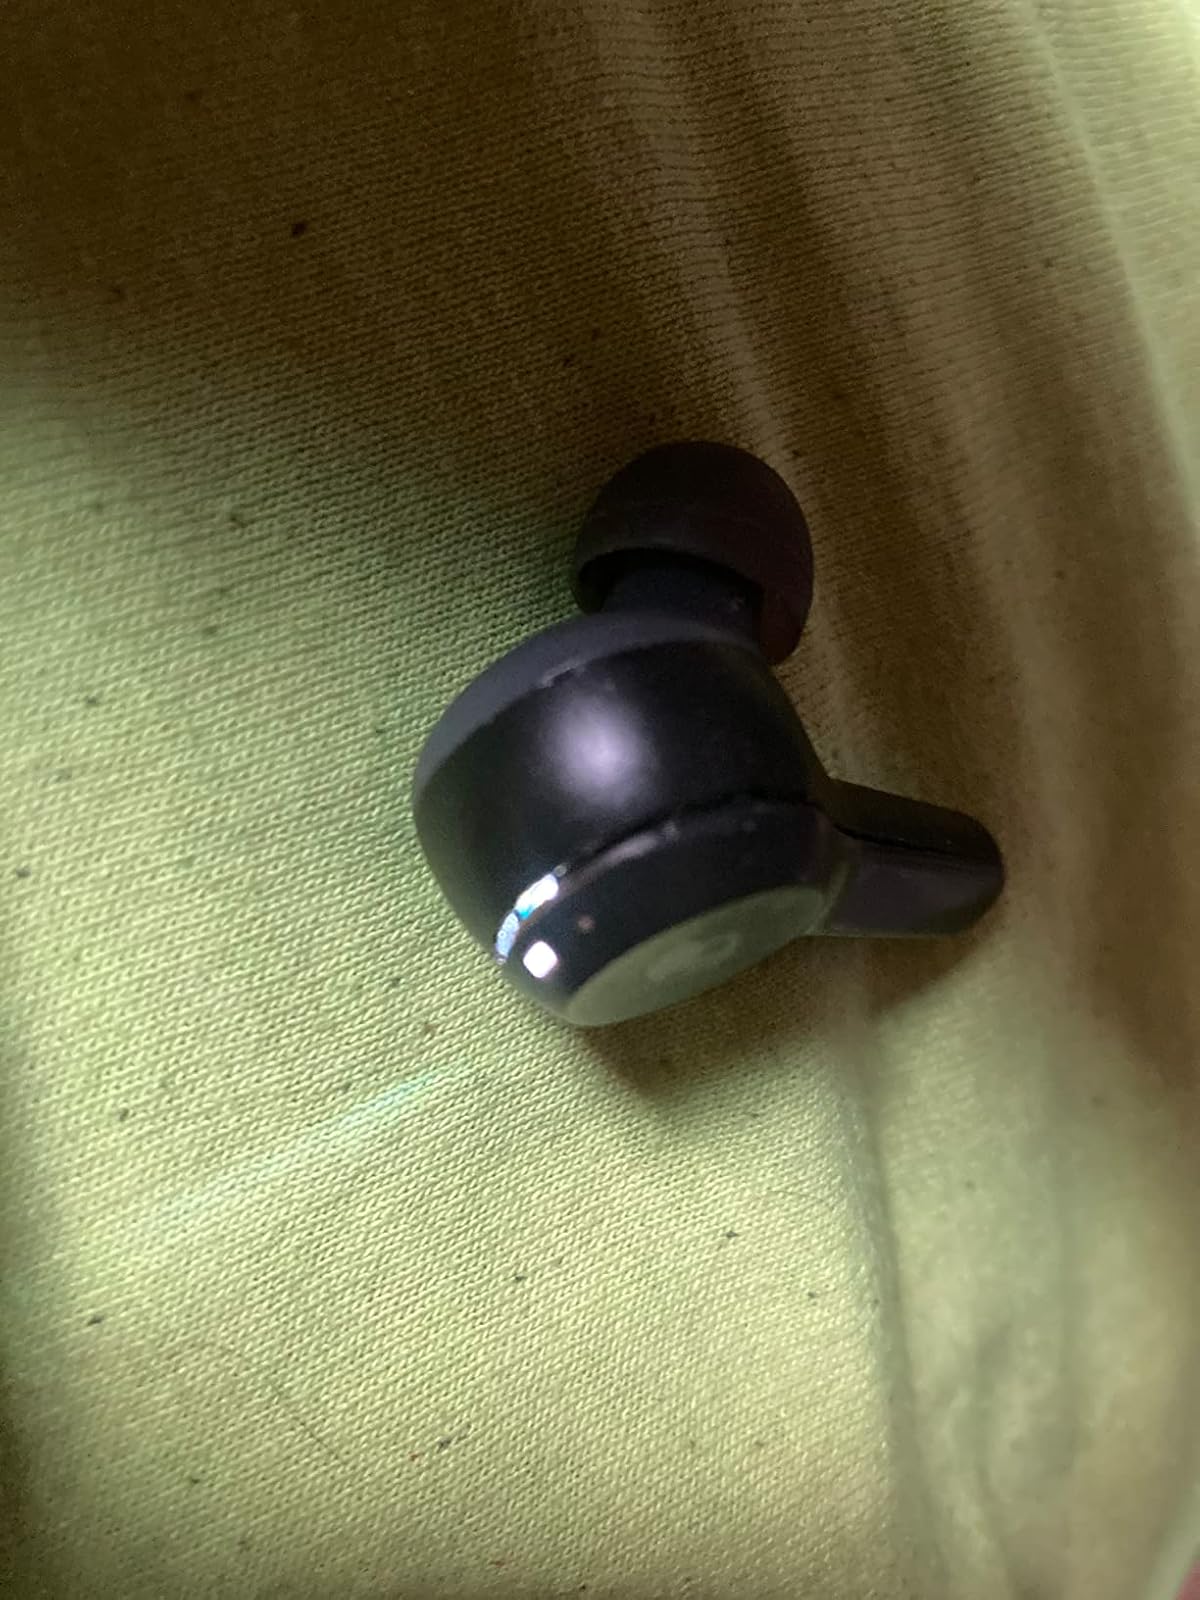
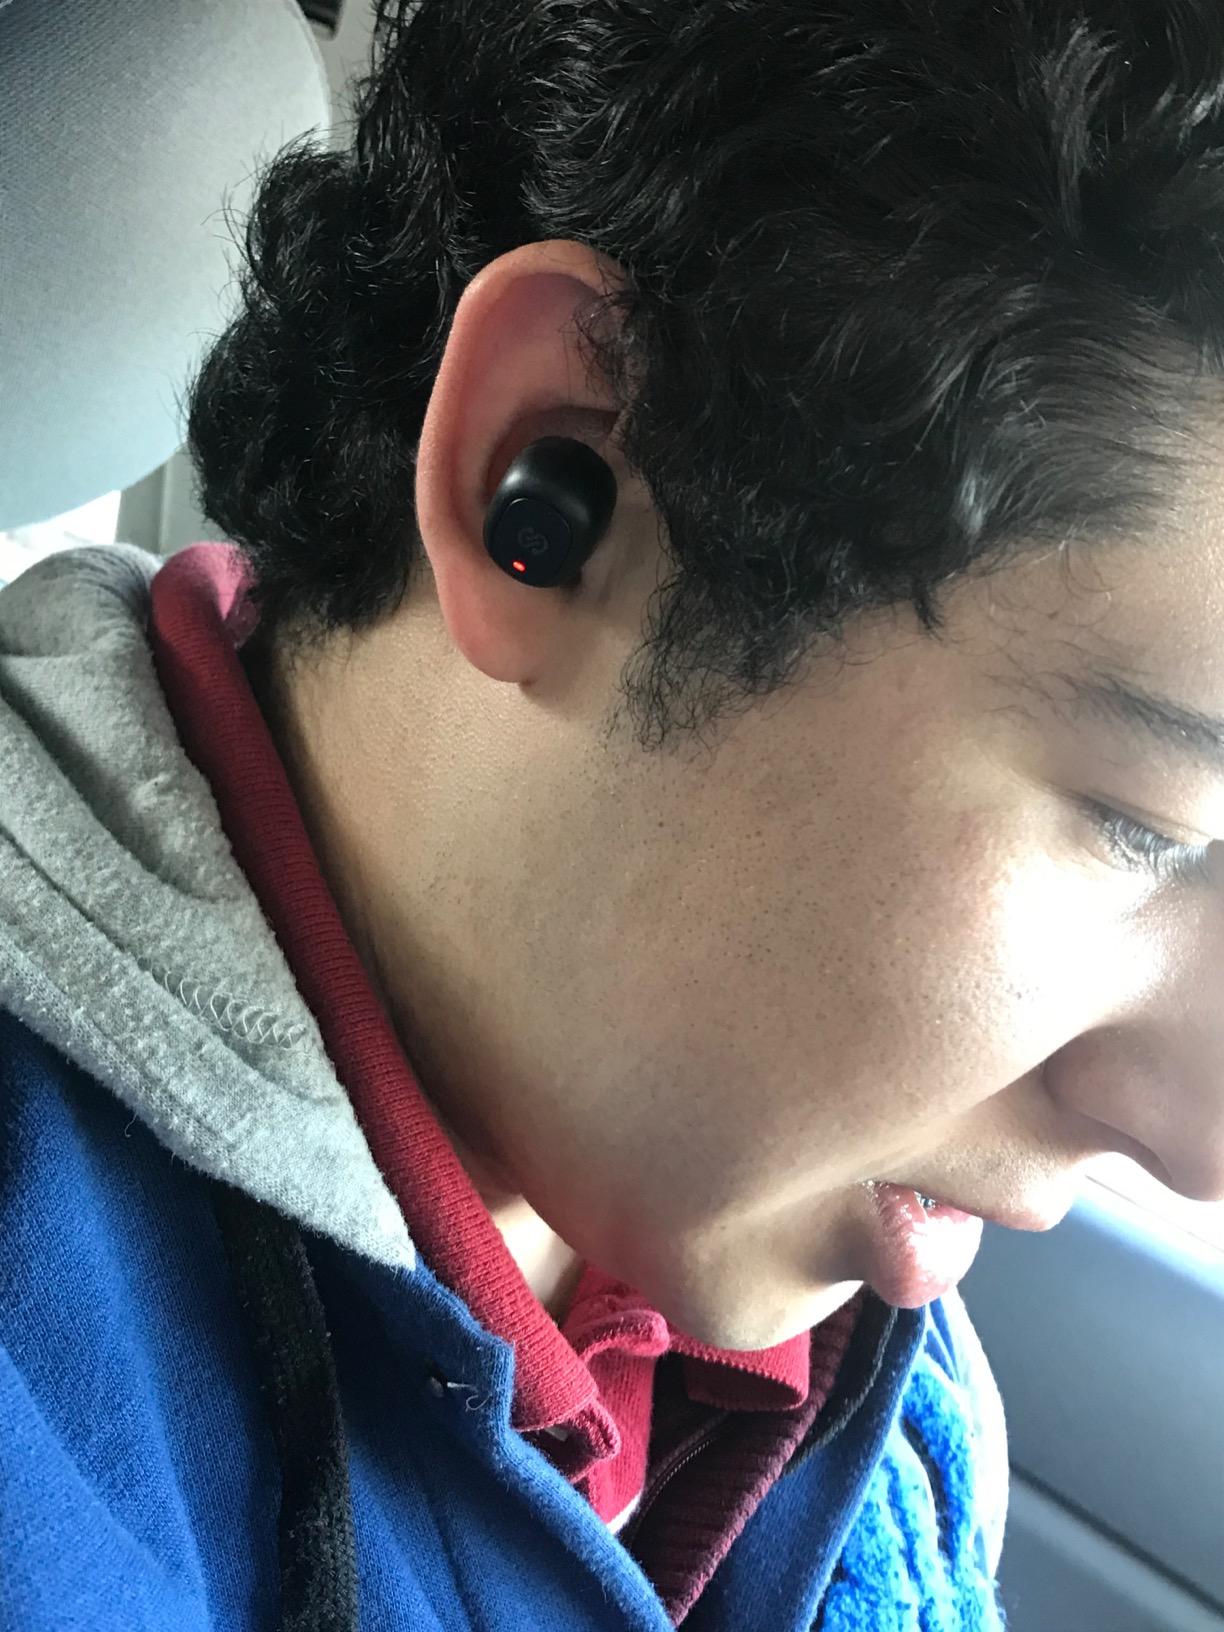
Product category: earbuds
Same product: no